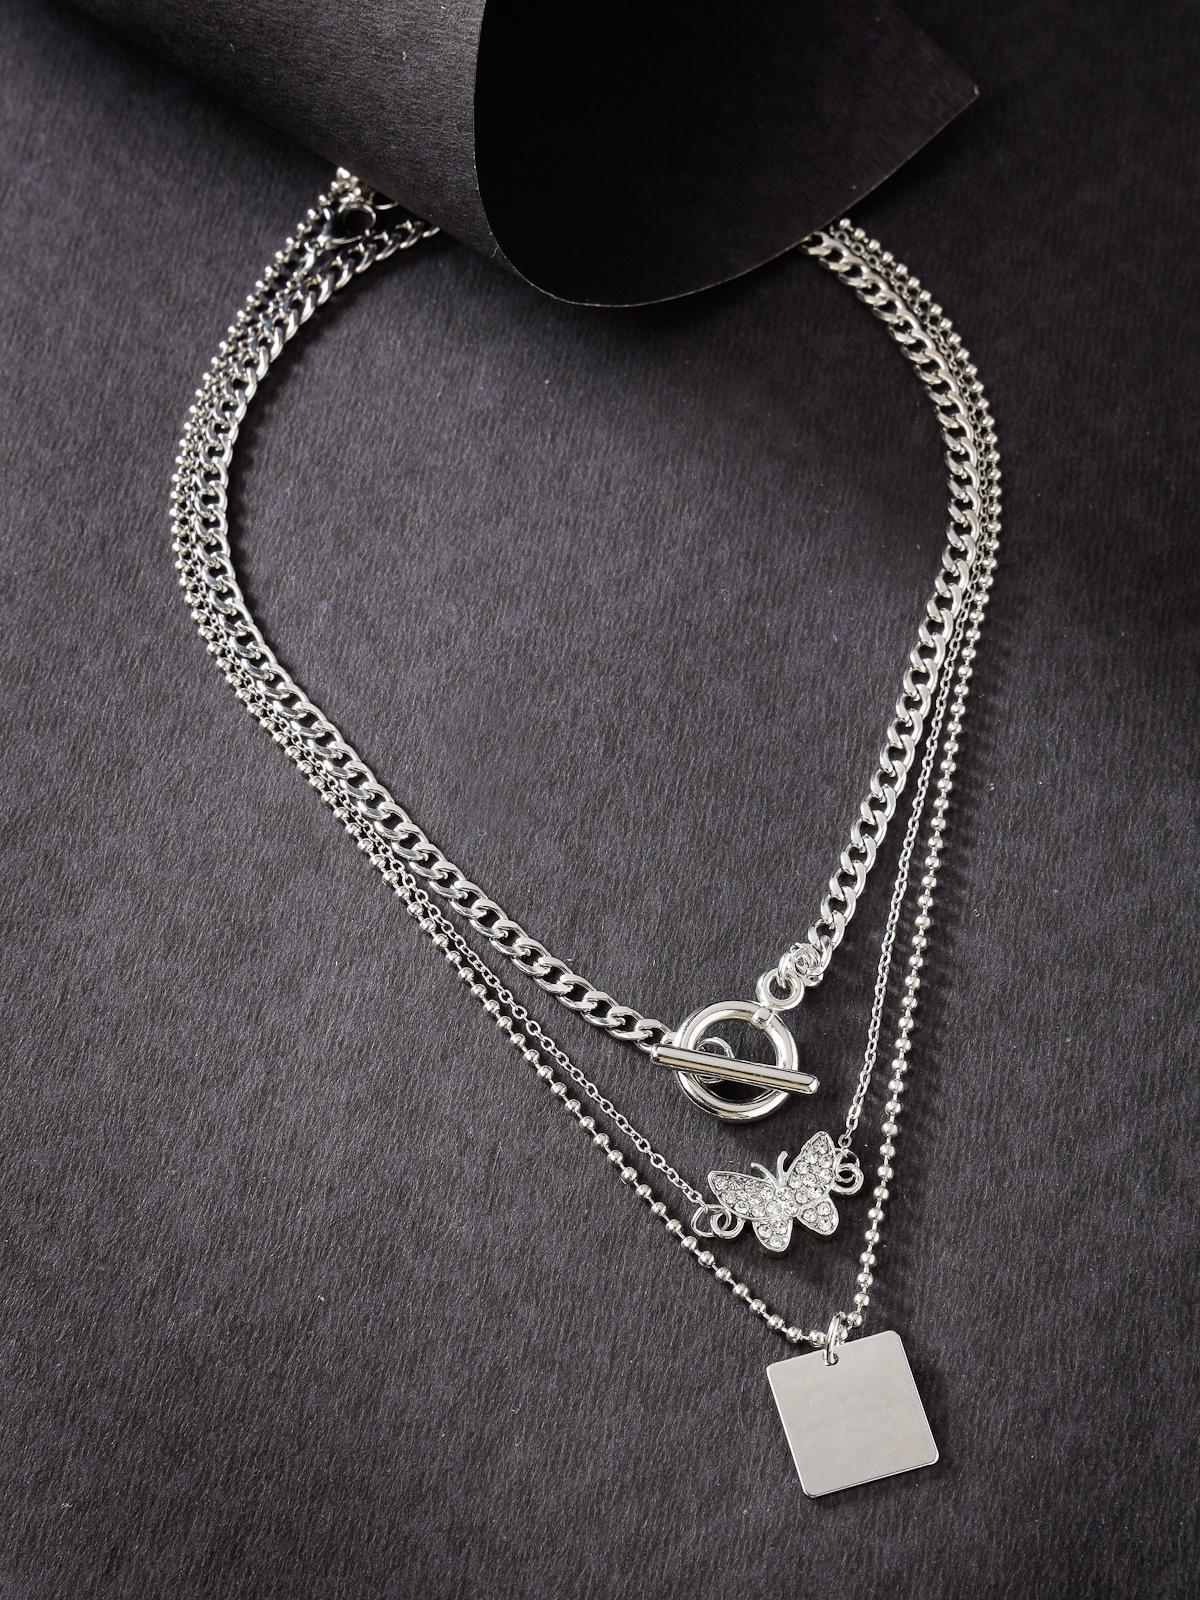
Scintillare by Sukkhi Designer Rhodium Plated Multilayered Pendant Necklace for Women & Girls |Birthday Gift for Girls And Women Anniversary Gift for Wife| Gifts Collection|N106756
Type: Necklaces & Pendants
Brand: Scintillare by Sukkhi
Price: Rs. 327
 Dazzle with Scintillare by Sukkhi's Designer Rhodium Plated Multilayered Pendant Necklace. Ideal for women and girls, it's a perfect birthday or anniversary gift. The intricate design features multiple layers of gold-plated brilliance, adding a touch of contemporary elegance to any ensemble. Elevate your look with this stunning necklace, a designer and chic addition to your collection. Scintillare by Sukkhi offers a thoughtfully crafted choice from their Gifts Collection, ensuring every occasion is celebrated with grace and enduring style.Disclaimer:There may be slight variation in shade and colour due to photographic effects and monitor settings
Included: 3 Necklace